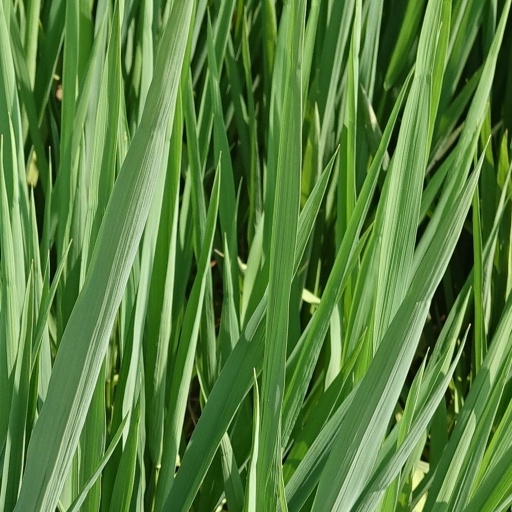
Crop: rice